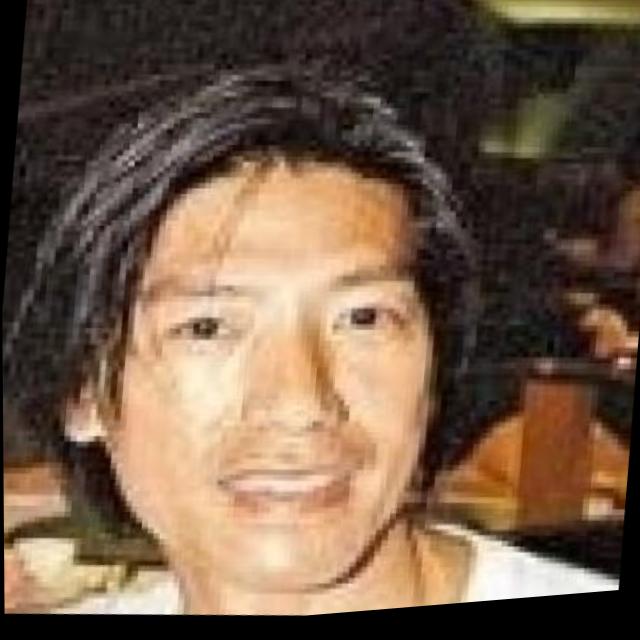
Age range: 45-64